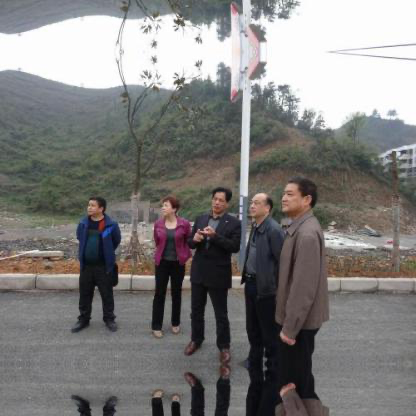
Objects in the image:
label: head
label: head
label: head
label: head
label: head